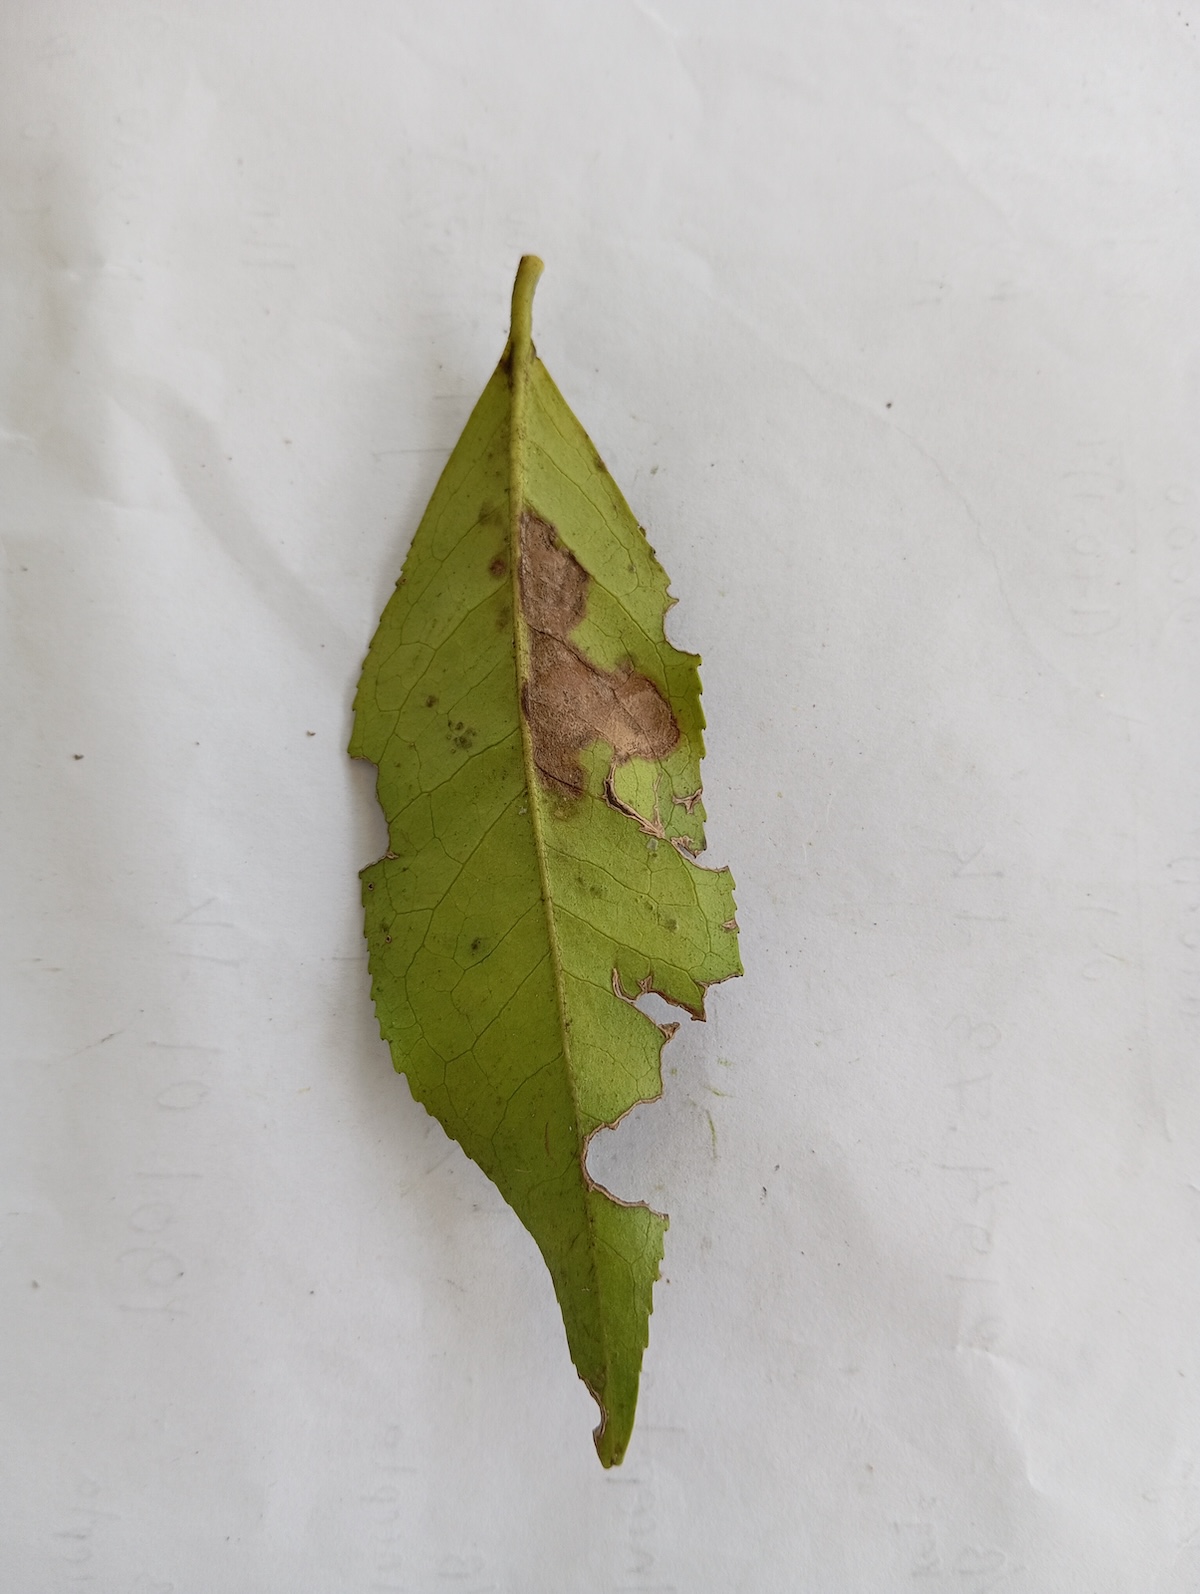
Label: Gray Blight